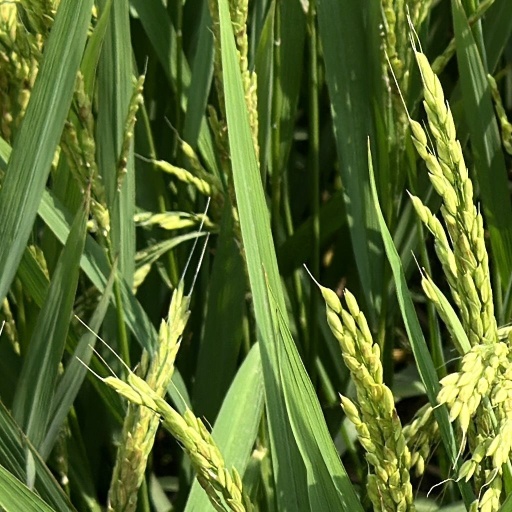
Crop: rice